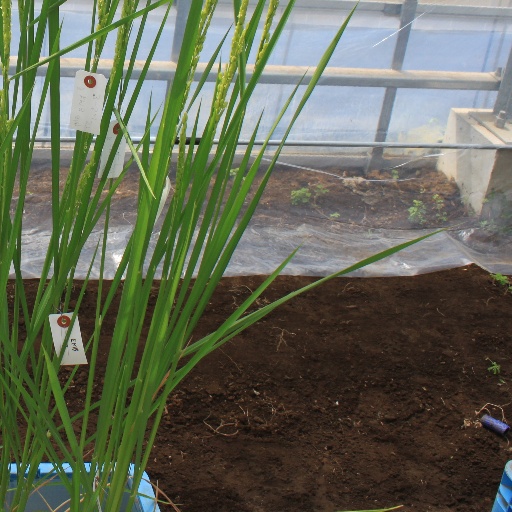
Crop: rice